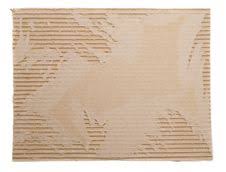
Waste category: cardboard